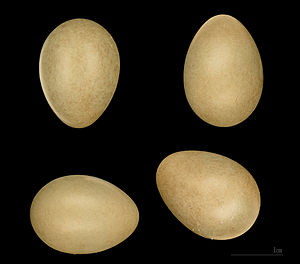
Sydlig nattergal
Luscinia megarhynchos
Sydlig nattergal er en mindre spurvefugl, der er udbredt i det sydvestlige Europa og mod nordøst afløses af den nært beslægtede nattergal. Nattergalen er har fået sit navn på grund af dens natlige sang.